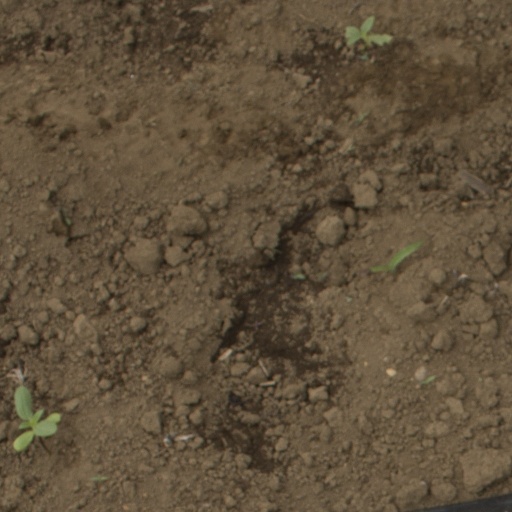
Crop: Jerusalem artichoke